Lightray (character)

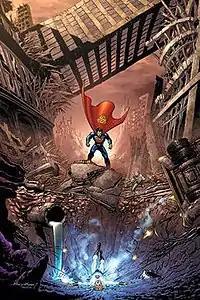
Cover art for "Countdown" #48, art by Andy Kubert.

Lightray is the shining star of New Genesis and a high-spirited New God. Unlike his grim friend Orion, Lightray is cheerful and optimistic and prefers to solve problems through compromise rather than combat. He uses the speed of light to his advantage in eluding foes.